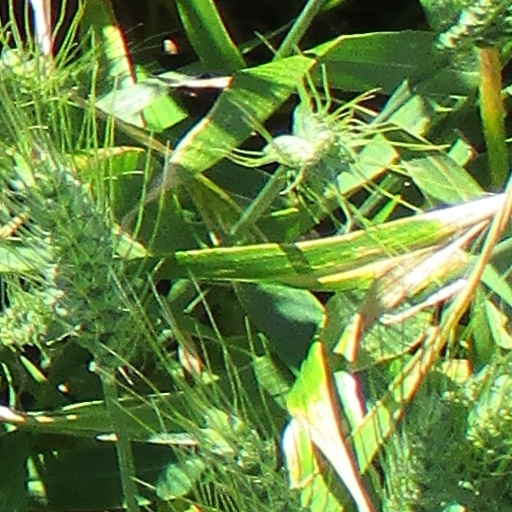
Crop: wheat